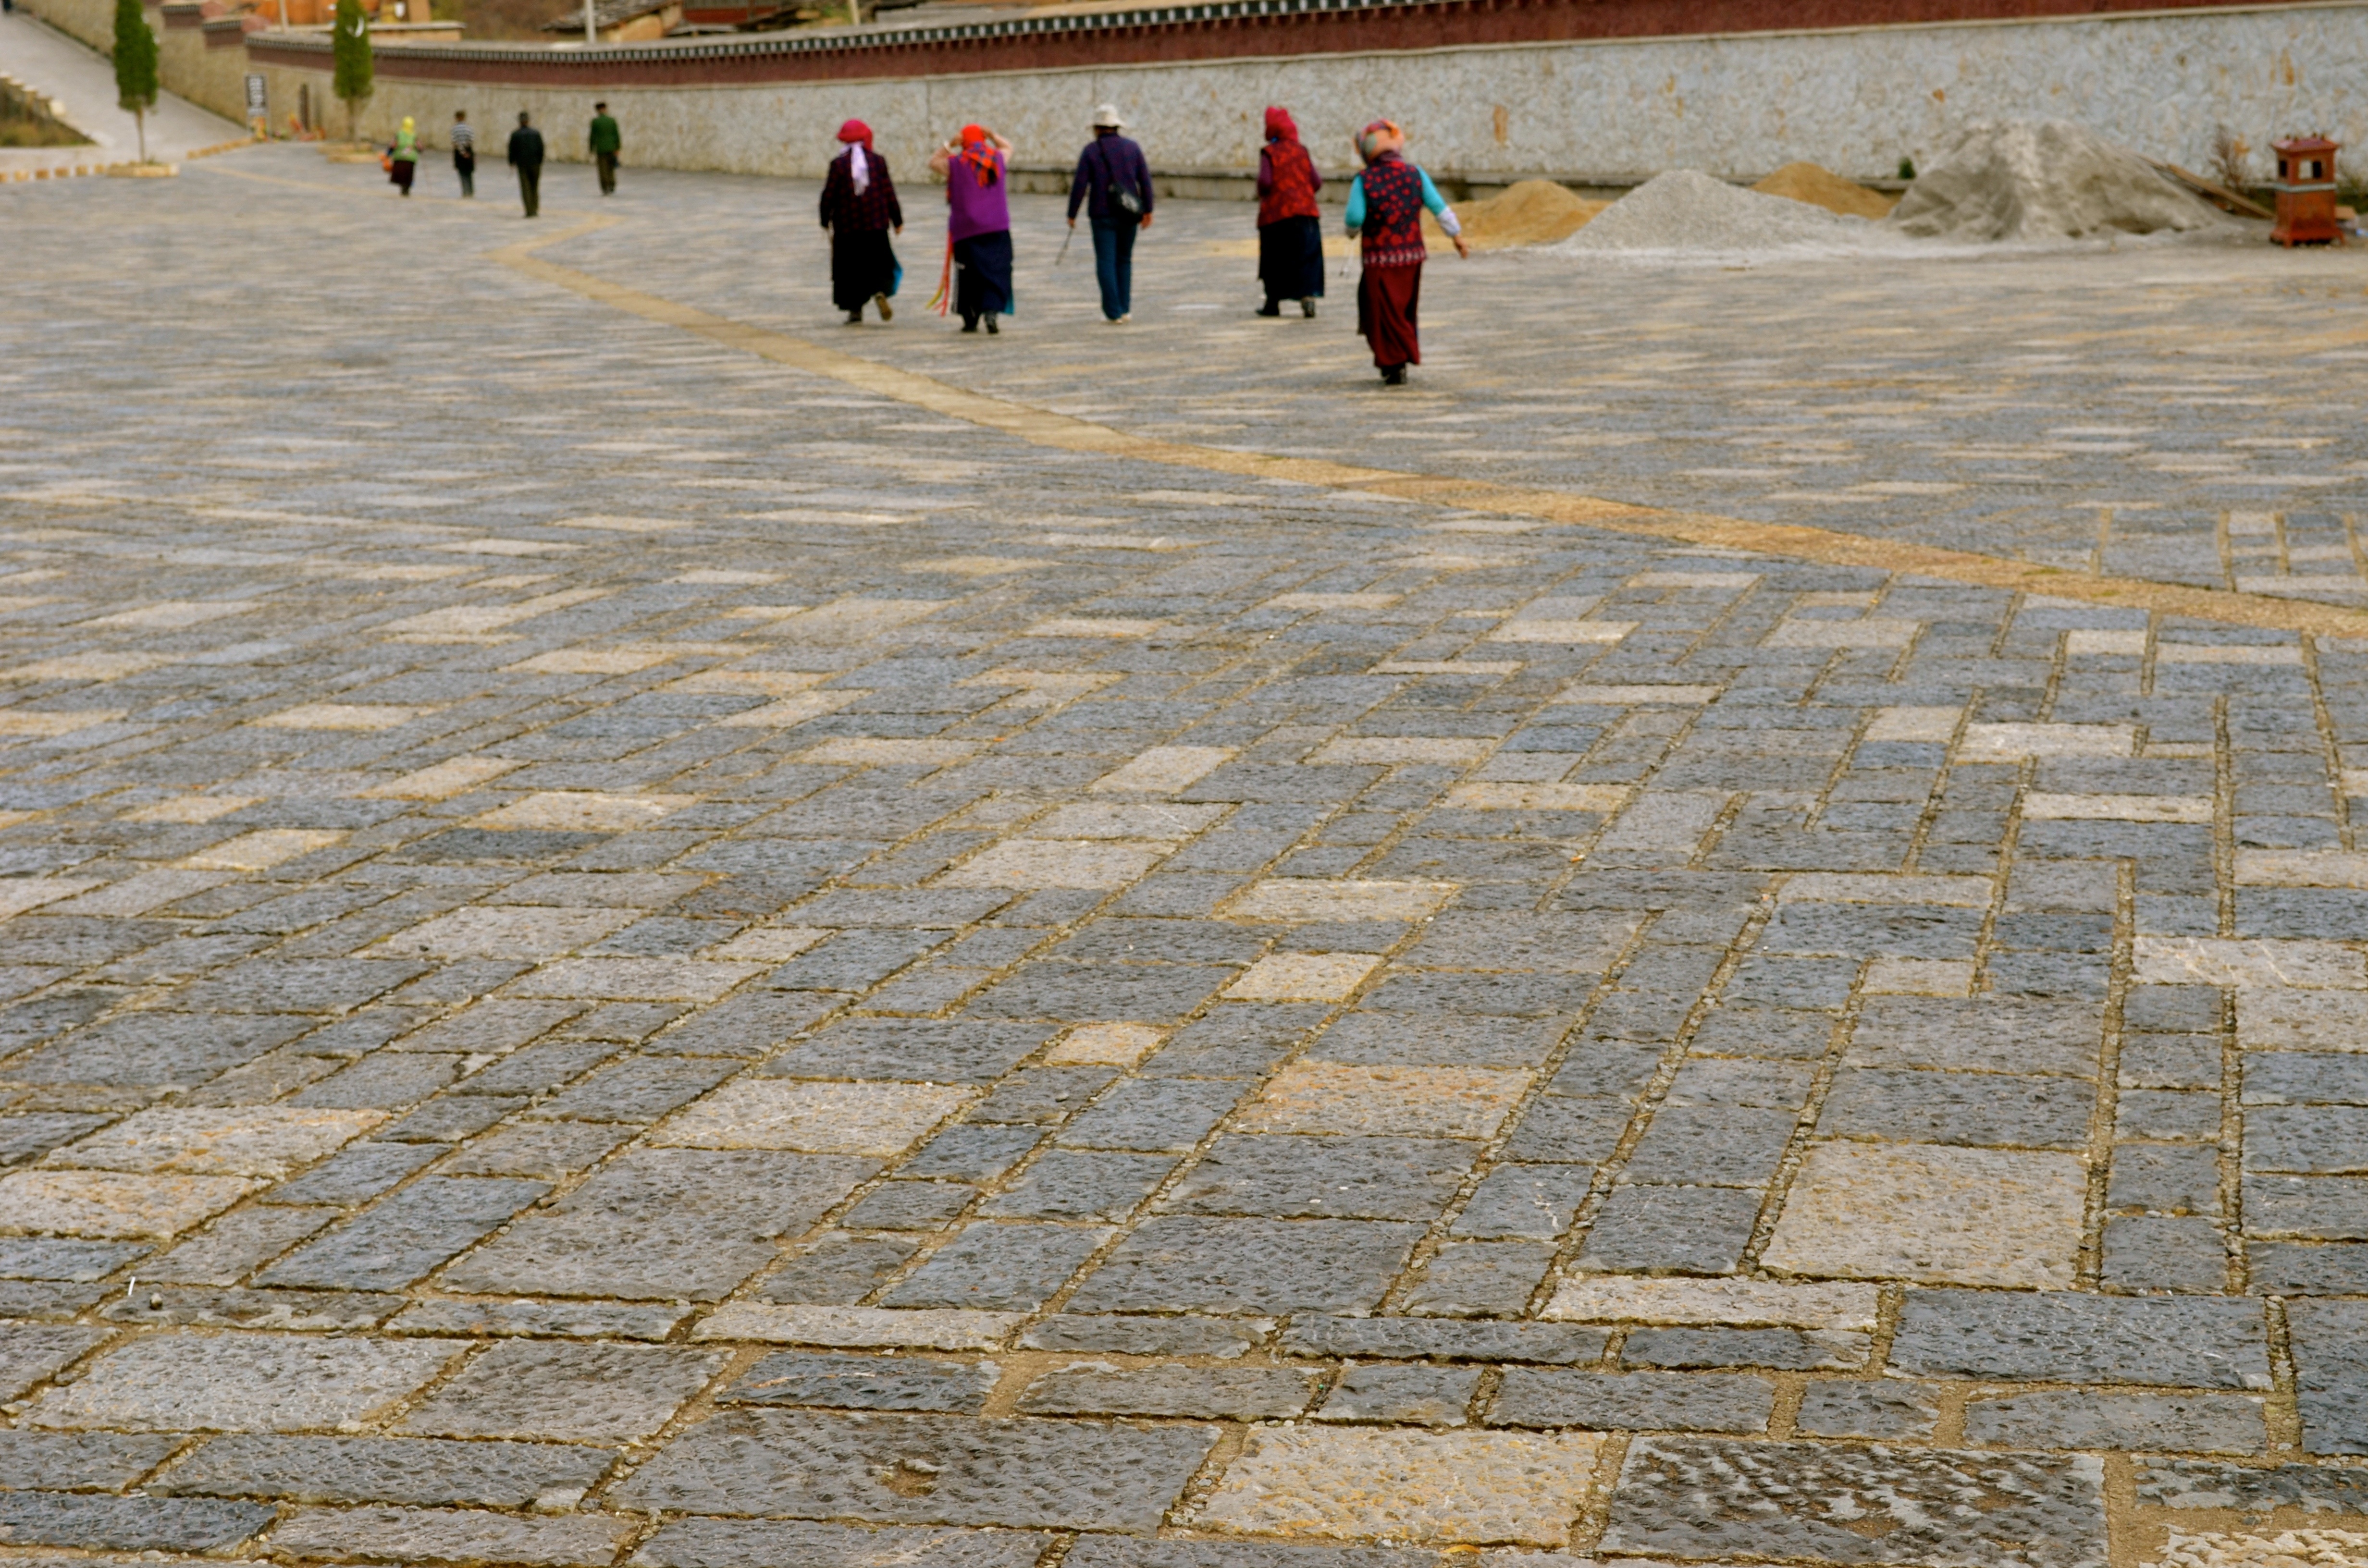
sidewalk, floor, roof, cobblestone, city, asphalt, walkway, asia, public space, china, yunnan, traditional culture, flooring, road surface, shangri la, human settlement, outdoor structure